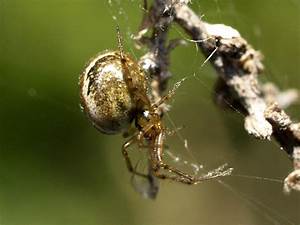
Label: spider